Ghost (Swedish band)

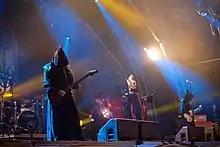
Ghost live at Malmöfestivalen 2011

Ghost was formed in 2006, when future band leader Tobias Forge wrote the song "Stand by Him". He said, "I said that this is probably the most heavy metal riff that has ever existed ... When the chorus came to me, it haunted my dreams. Every time I picked up the guitar, I ended up playing that progression, and when I fit the words in, it seemed to cry out for a Satanically-oriented lyric." Forge then contacted his former Repugnant bandmate Gustaf Lindström to record the song.